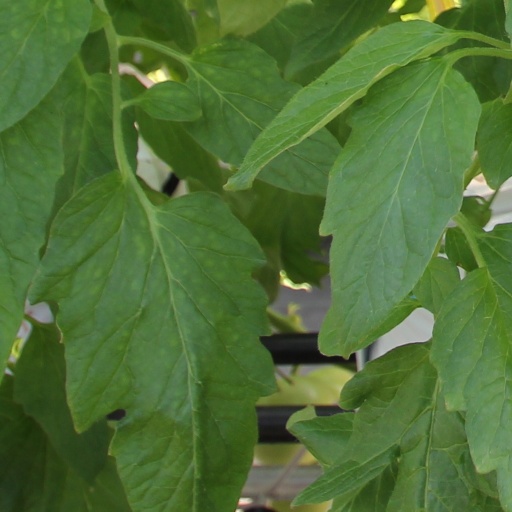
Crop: tomato